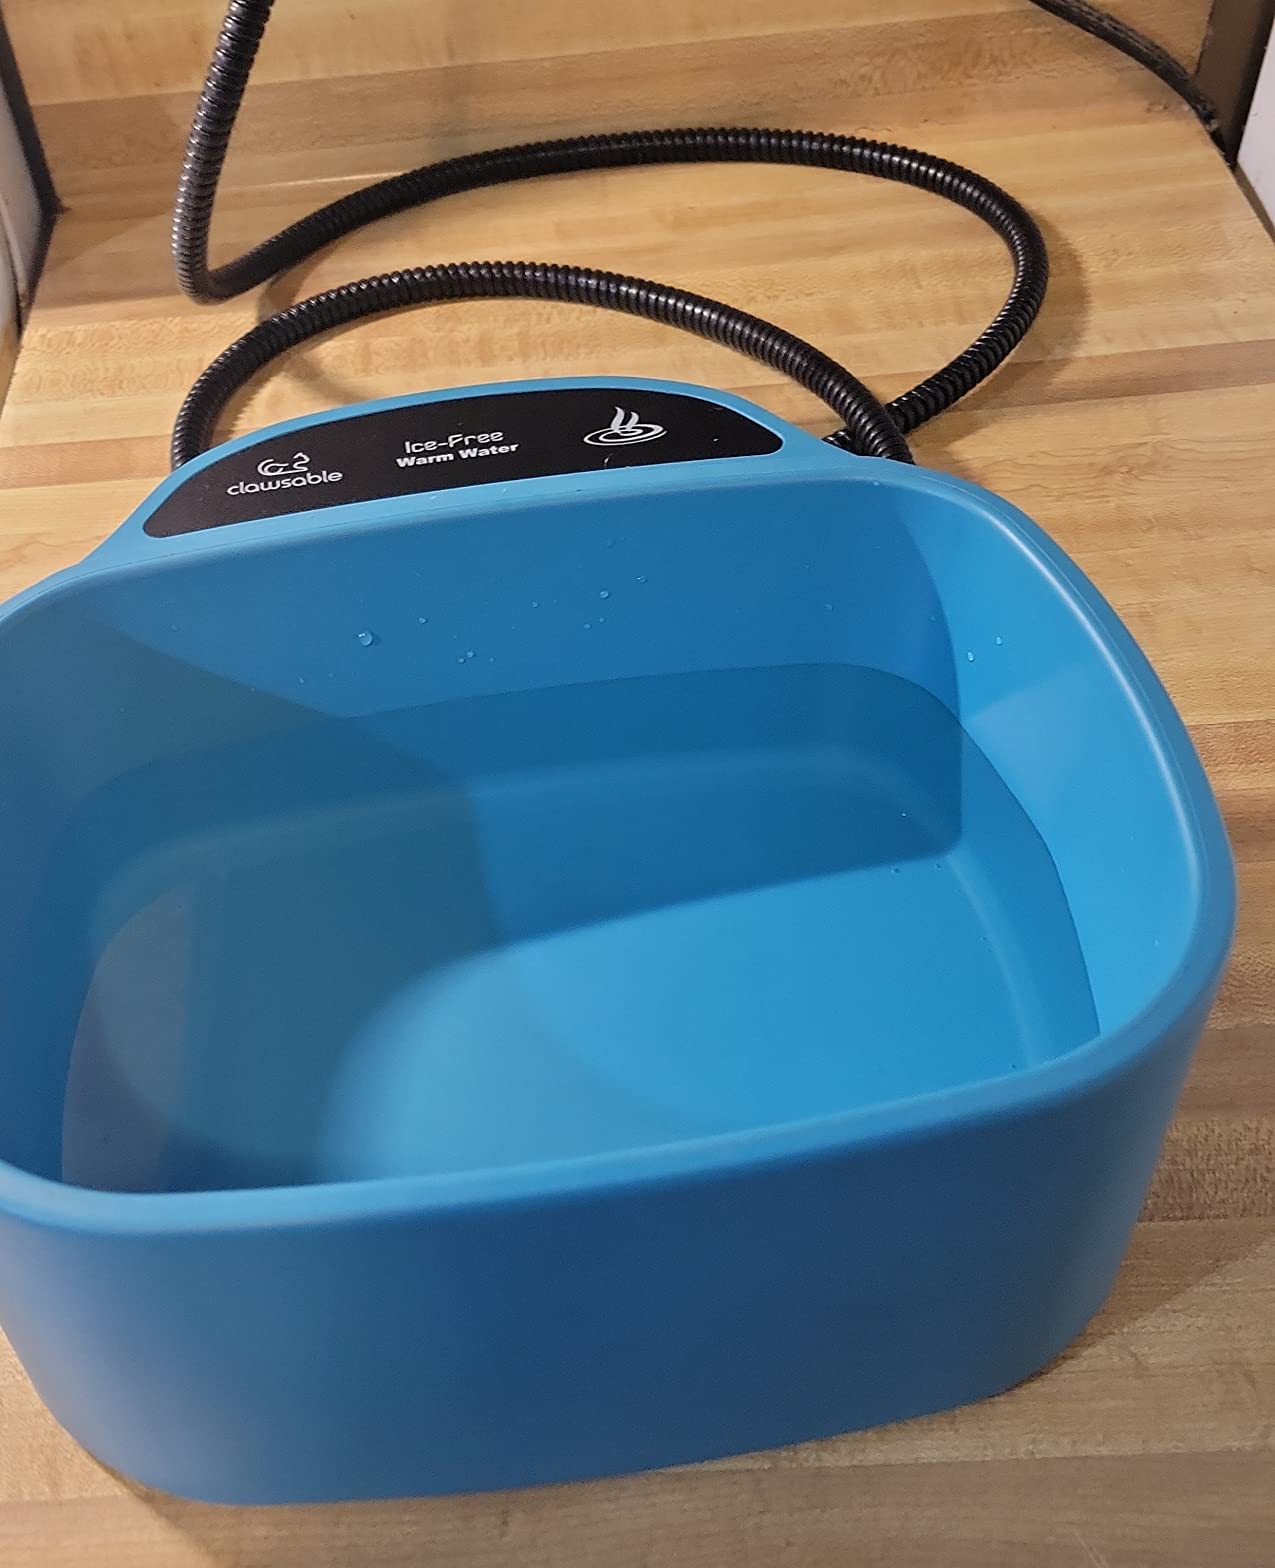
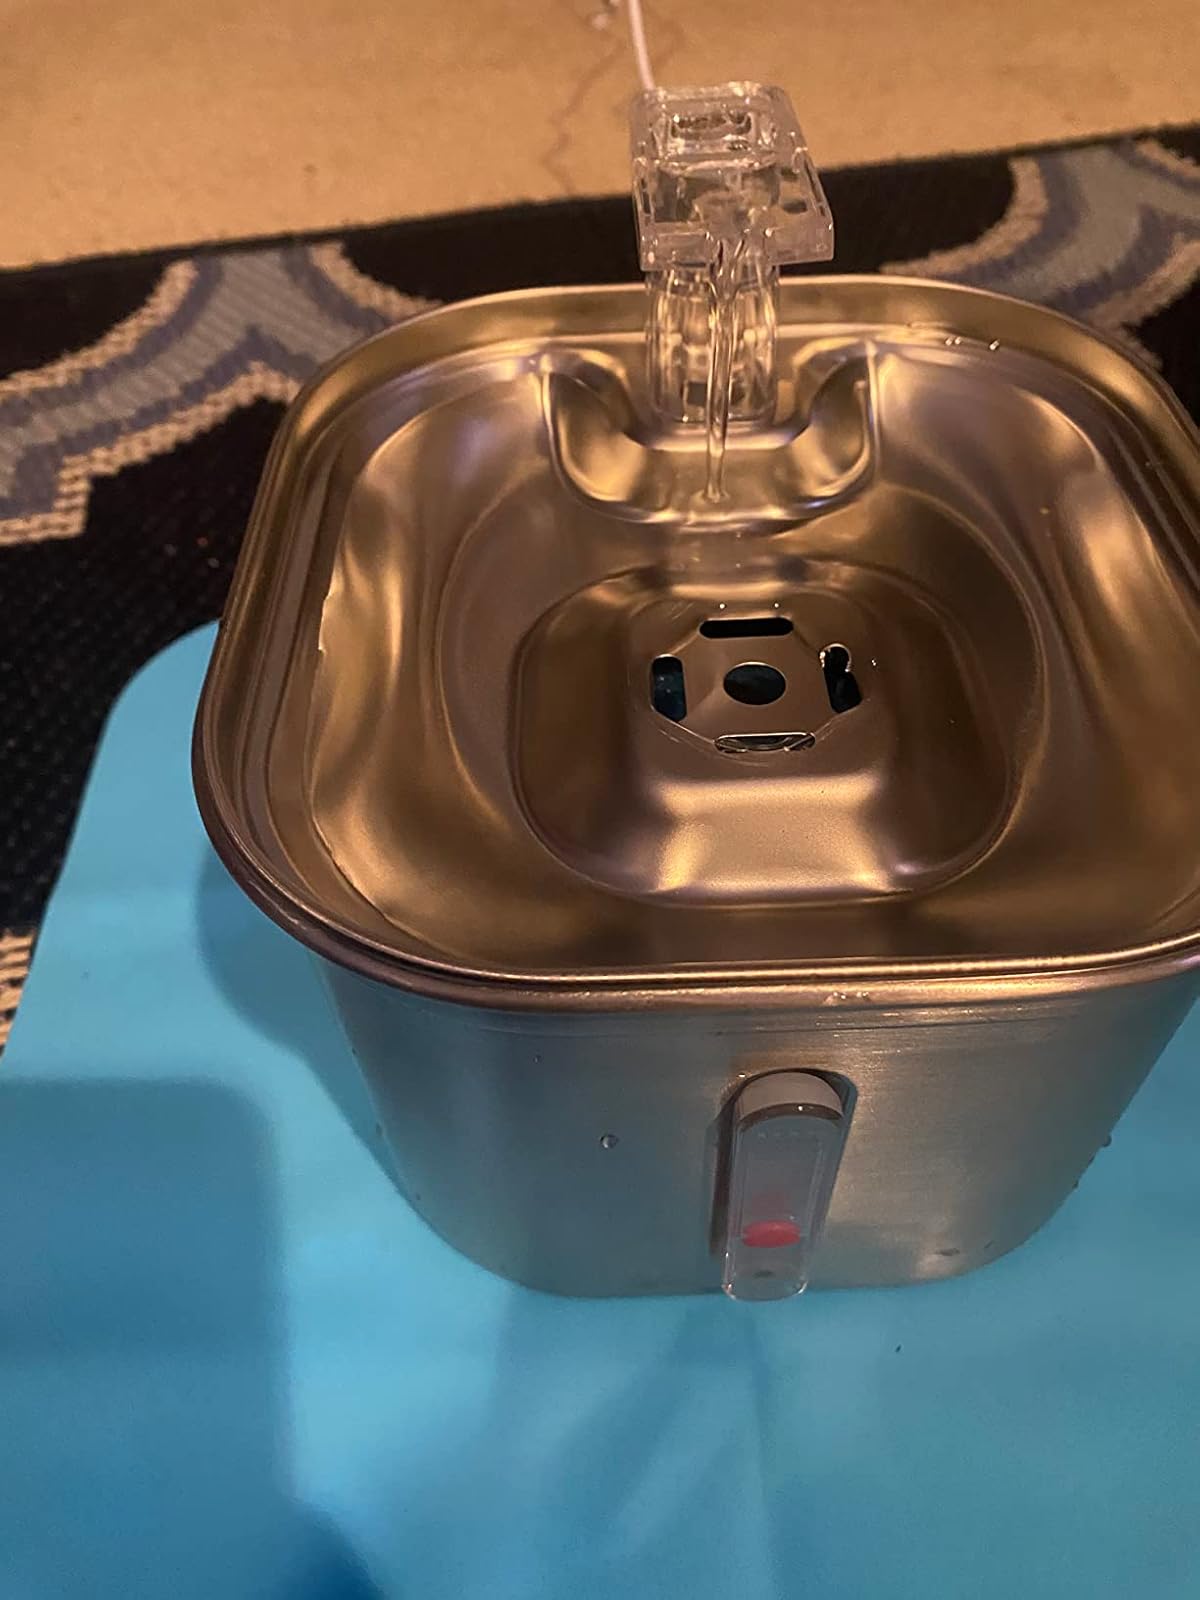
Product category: items_bowl
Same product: no